Red Matter (video game)

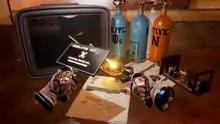
The player using the game’s translation tool

The game is set in an alternate sci-fi Cold War universe, where the war was fought between the fictional nations of the Atlantic Union and Volgravia. The player plays as Agent Epsilon, an agent for the Atlantic Union. After crash landing onto the moon Rhea, the player begins to explore the base. Players receive information from the "commander", an AI in the player's space suit. "Red Matter" also has a translation device which can be used to translate writing found around the base into English. The game has different types of puzzles, such as using symbols to activate lasers and finding codes to progress. Players use motion controllers to interact with objects, and to use tools. Traversal options include movement smoothly with an analog stick, by teleporting, or the player can "space hop", boosting upwards with the game's jetpack, then using braking and acceleration to control where they land.